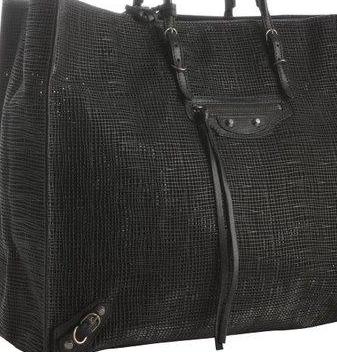
Texture: crosshatched